Ytterby IS

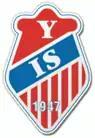

Ytterby IS is a Swedish football team from Kungälv, currently playing in Division 3 Västra Götaland. The team was founded in 1947.